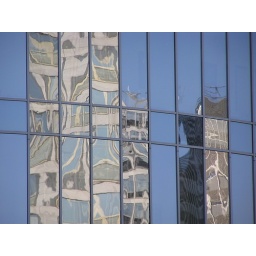
a house reflected in the oher's window